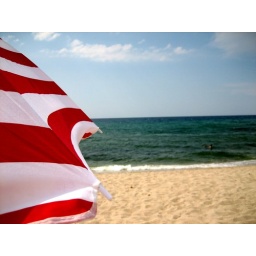
big, red &amp;amp; white striped umbrella. (stolen in a park lot)